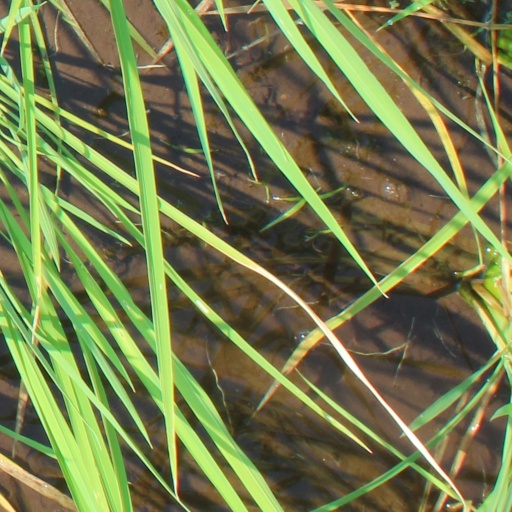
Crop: rice